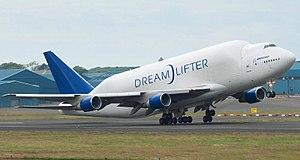
Le Boeing 747 Large Cargo Freighter, également surnommé Dreamlifter, est un Boeing 747-400 dont quatre exemplaires ont été modifiés et utilisés pour le transport de pièces d'avions entre les différents fournisseurs de Boeing. Il est comparable aux Airbus A300-600ST Beluga et A330-743L Beluga XL.